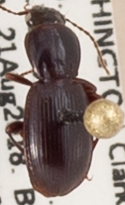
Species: Pterostichus pumilus
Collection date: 2018-08-21
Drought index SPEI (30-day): -1.85
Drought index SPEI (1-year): -0.572
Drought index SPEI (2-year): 0.71